Kenny Rogers Roasters

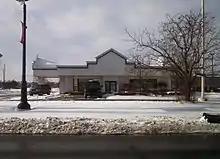
A former Kenny Rogers Roasters in Saginaw, Michigan

The company entered Chapter 11 bankruptcy in March 1998 and was bought by Nathan's Famous, Inc. for $1.25 million (US$ million in more recent terms) on April 1, 1999; as a result of restructuring, many locations closed. Rotisserie-roasted chicken had become commonplace in many food supermarkets. By 2000, the chain was down to 90 franchised restaurants, 40 of those in the U.S.